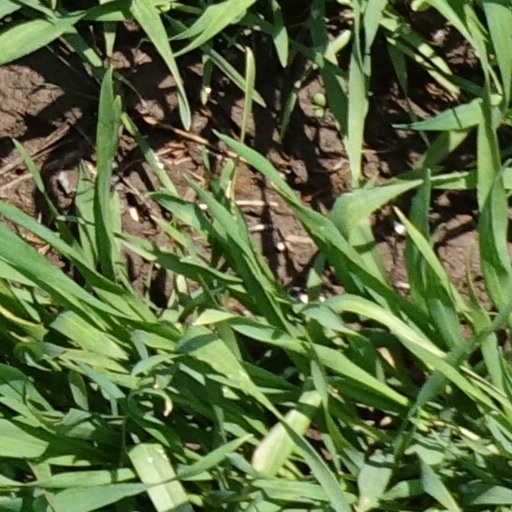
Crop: wheat